Marshall County Courthouse (Illinois)

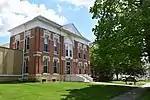
Marshall County Courthouse

The Marshall County Courthouse holds court sessions on cases brought to it within its 10th Circuit jurisdiction. It is also the meeting place of the elected county board, and contains offices for the county.